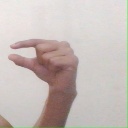
अक्षर: ग